Aurigny

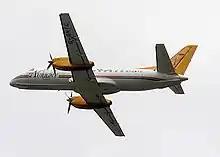
A former Aurigny Saab 340 in 2003, sporting an older livery.

In April 2015, Aurigny acquired an ATR 42-500 on dry lease from Nordic Aviation Capital for use on London City – Guernsey services, and as a back-up aircraft. In December of that year, Aurigny announced a new year-round route from Guernsey to Leeds Bradford (commencing 27 May 2016), and a summer seasonal service to Norwich (commencing 14 May 2016), using its ATR 42 and ATR 72 aircraft. In February 2016, Aurigny announced that it would operate a summer seasonal service from Guernsey to Barcelona, to be operated by its Embraer 195 over four weekends from 23 July to 13 August 2016. Additionally, it applied to operate a summer seasonal service between Guernsey and London Luton from March 2017.